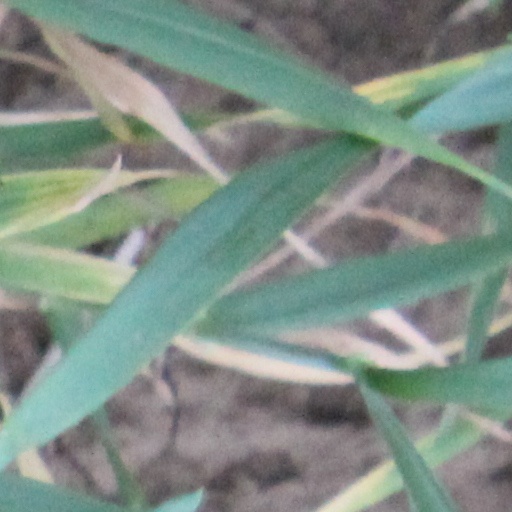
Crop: wheat